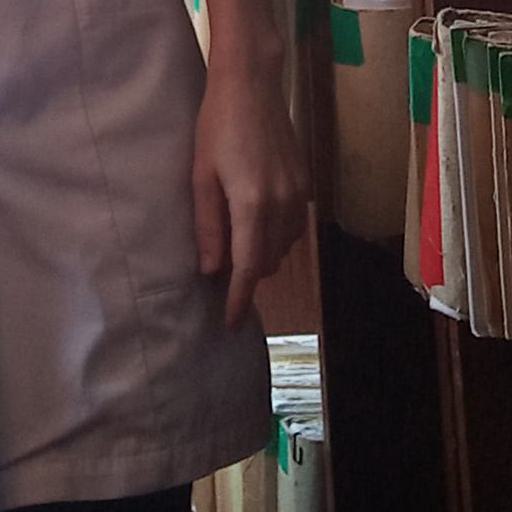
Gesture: no_gesture